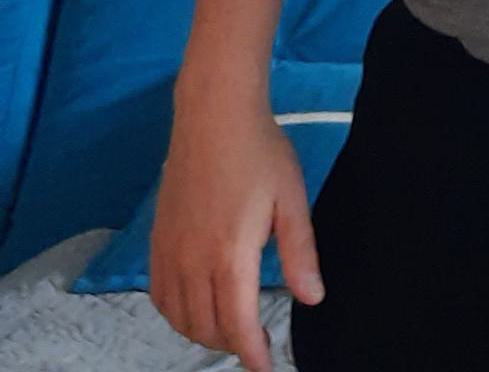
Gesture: no_gesture